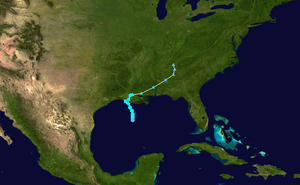
La saison cyclonique 2011 dans l'océan Atlantique nord désigne une série de formations cycloniques officiellement débutée le 1ᵉʳ juin 2011 et terminée le 30 novembre 2011, selon la définition de l'Organisation météorologique mondiale. Ces dates délimitent la période annuelle des formations de cyclones tropicaux dans le bassin Atlantique. La première tempête, Arlene, s'est développée le 29 juin dans le Golfe du Mexique et a frappé Veracruz, tuant 25 individus. Pour la première fois depuis 1851, aucune des huit tempêtes précédemment citées n'avait atteint la force d'un ouragan. Cette force a été déclenchée lors du passage de l'ouragan Irene, le premier ouragan majeur de la saison, formé durant la fin du 2 août ; peu après, à 2 semaines d'intervalle, ouragan Katia devient le second ouragan majeur de la saison. Malgré le grand nombre de tempêtes tropicales formées durant la première moitié de la saison 2011, seules six des 19 tempêtes citées sont devenues ouragans.
La tempête tropicale Lee est la douzième tempête tropicale et le treizième système dépressionnaire de la saison cyclonique 2011 dans l'océan Atlantique nord ayant causé des perturbations durant le 1ᵉʳ septembre 2011. Elle est appelée tempête tropicale Lee le jour suivant. À la suite de sa gigantesque zone de pression, de fortes pluies ont frappé la Louisiane, Mississippi, Alabama, ainsi que la Panhandle de Floride. Des inondations associées aux pluies ont causé d'importants dégâts, avec un mort noyé dans le Mississippi. Ailleurs, la tempête a répandu plusieurs étincelles et tué deux personnes au Texas, et causé un accident de voiture en Alabama - une personne décédée.